John Watkins (photographer)

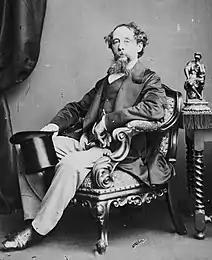

John Watkins (4 February 1823 –26 December 1874) was an English portrait photographer.